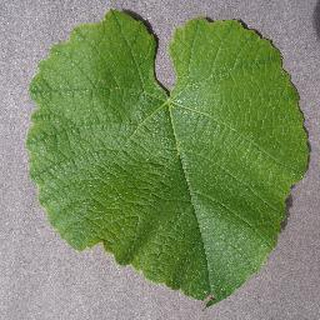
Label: healthy_grape